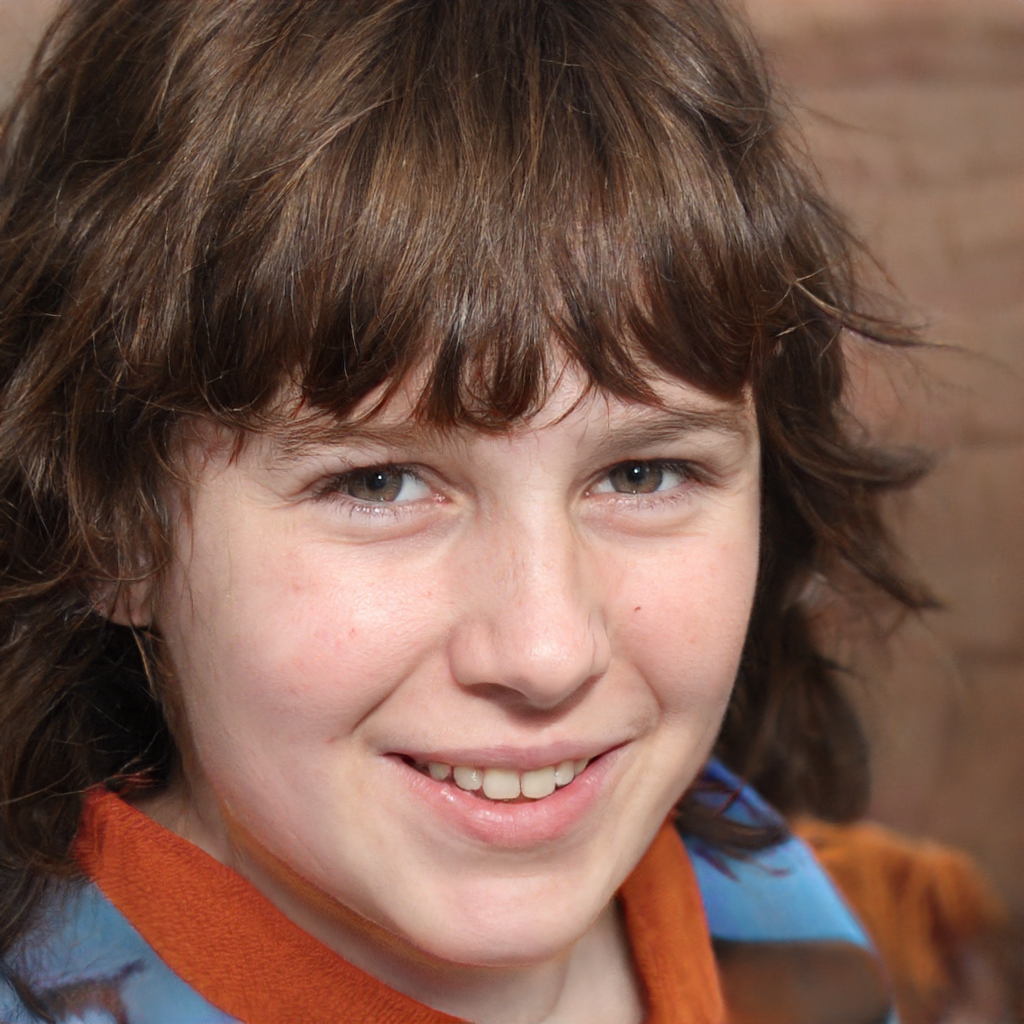
Label: Colored